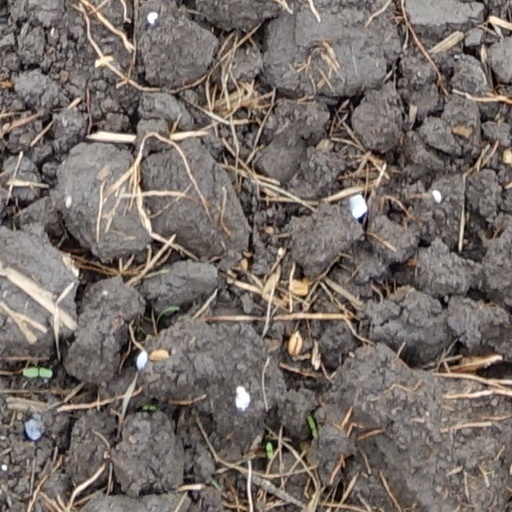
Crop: wheat